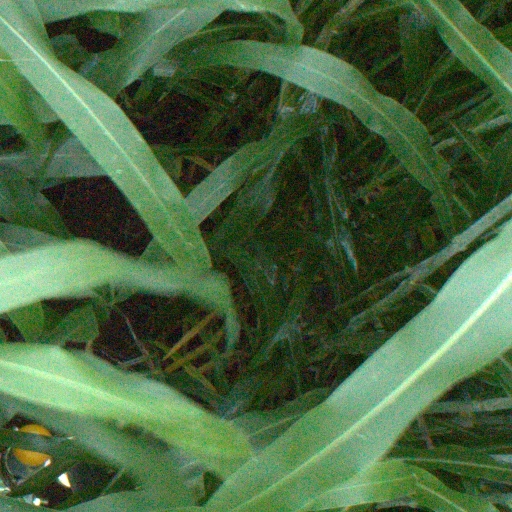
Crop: sorghum